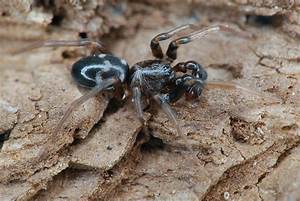
Label: spider